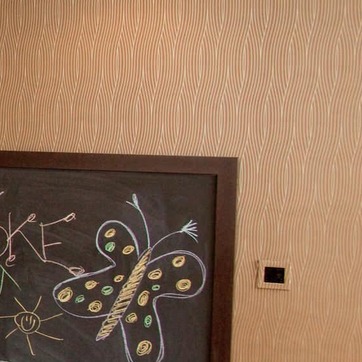
Material: other